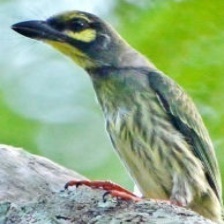
Species: COPPERSMITH BARBET
Scientific name: MEGALAIMA HAEMACEPHALA